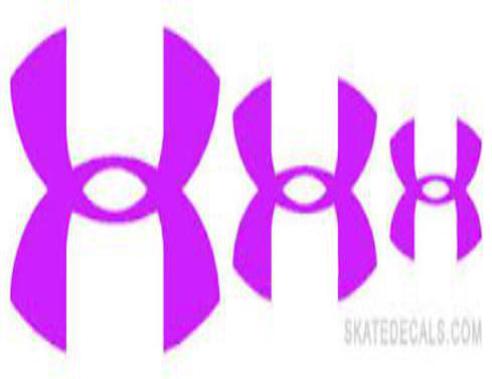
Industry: Clothes